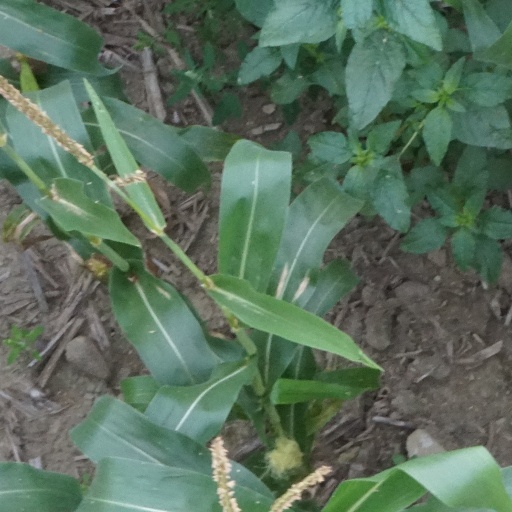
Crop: maize; corn